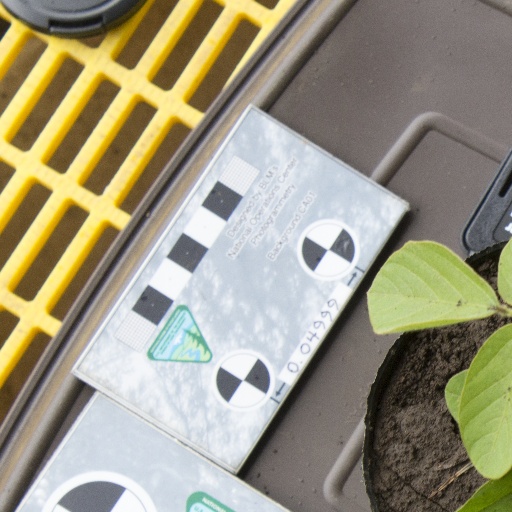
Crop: soybean